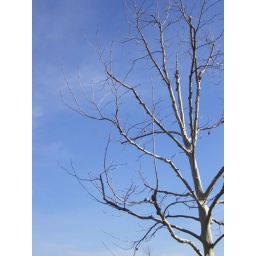
Tree with the blue sky in the background. I took this during the winter, so the tree looked like this.